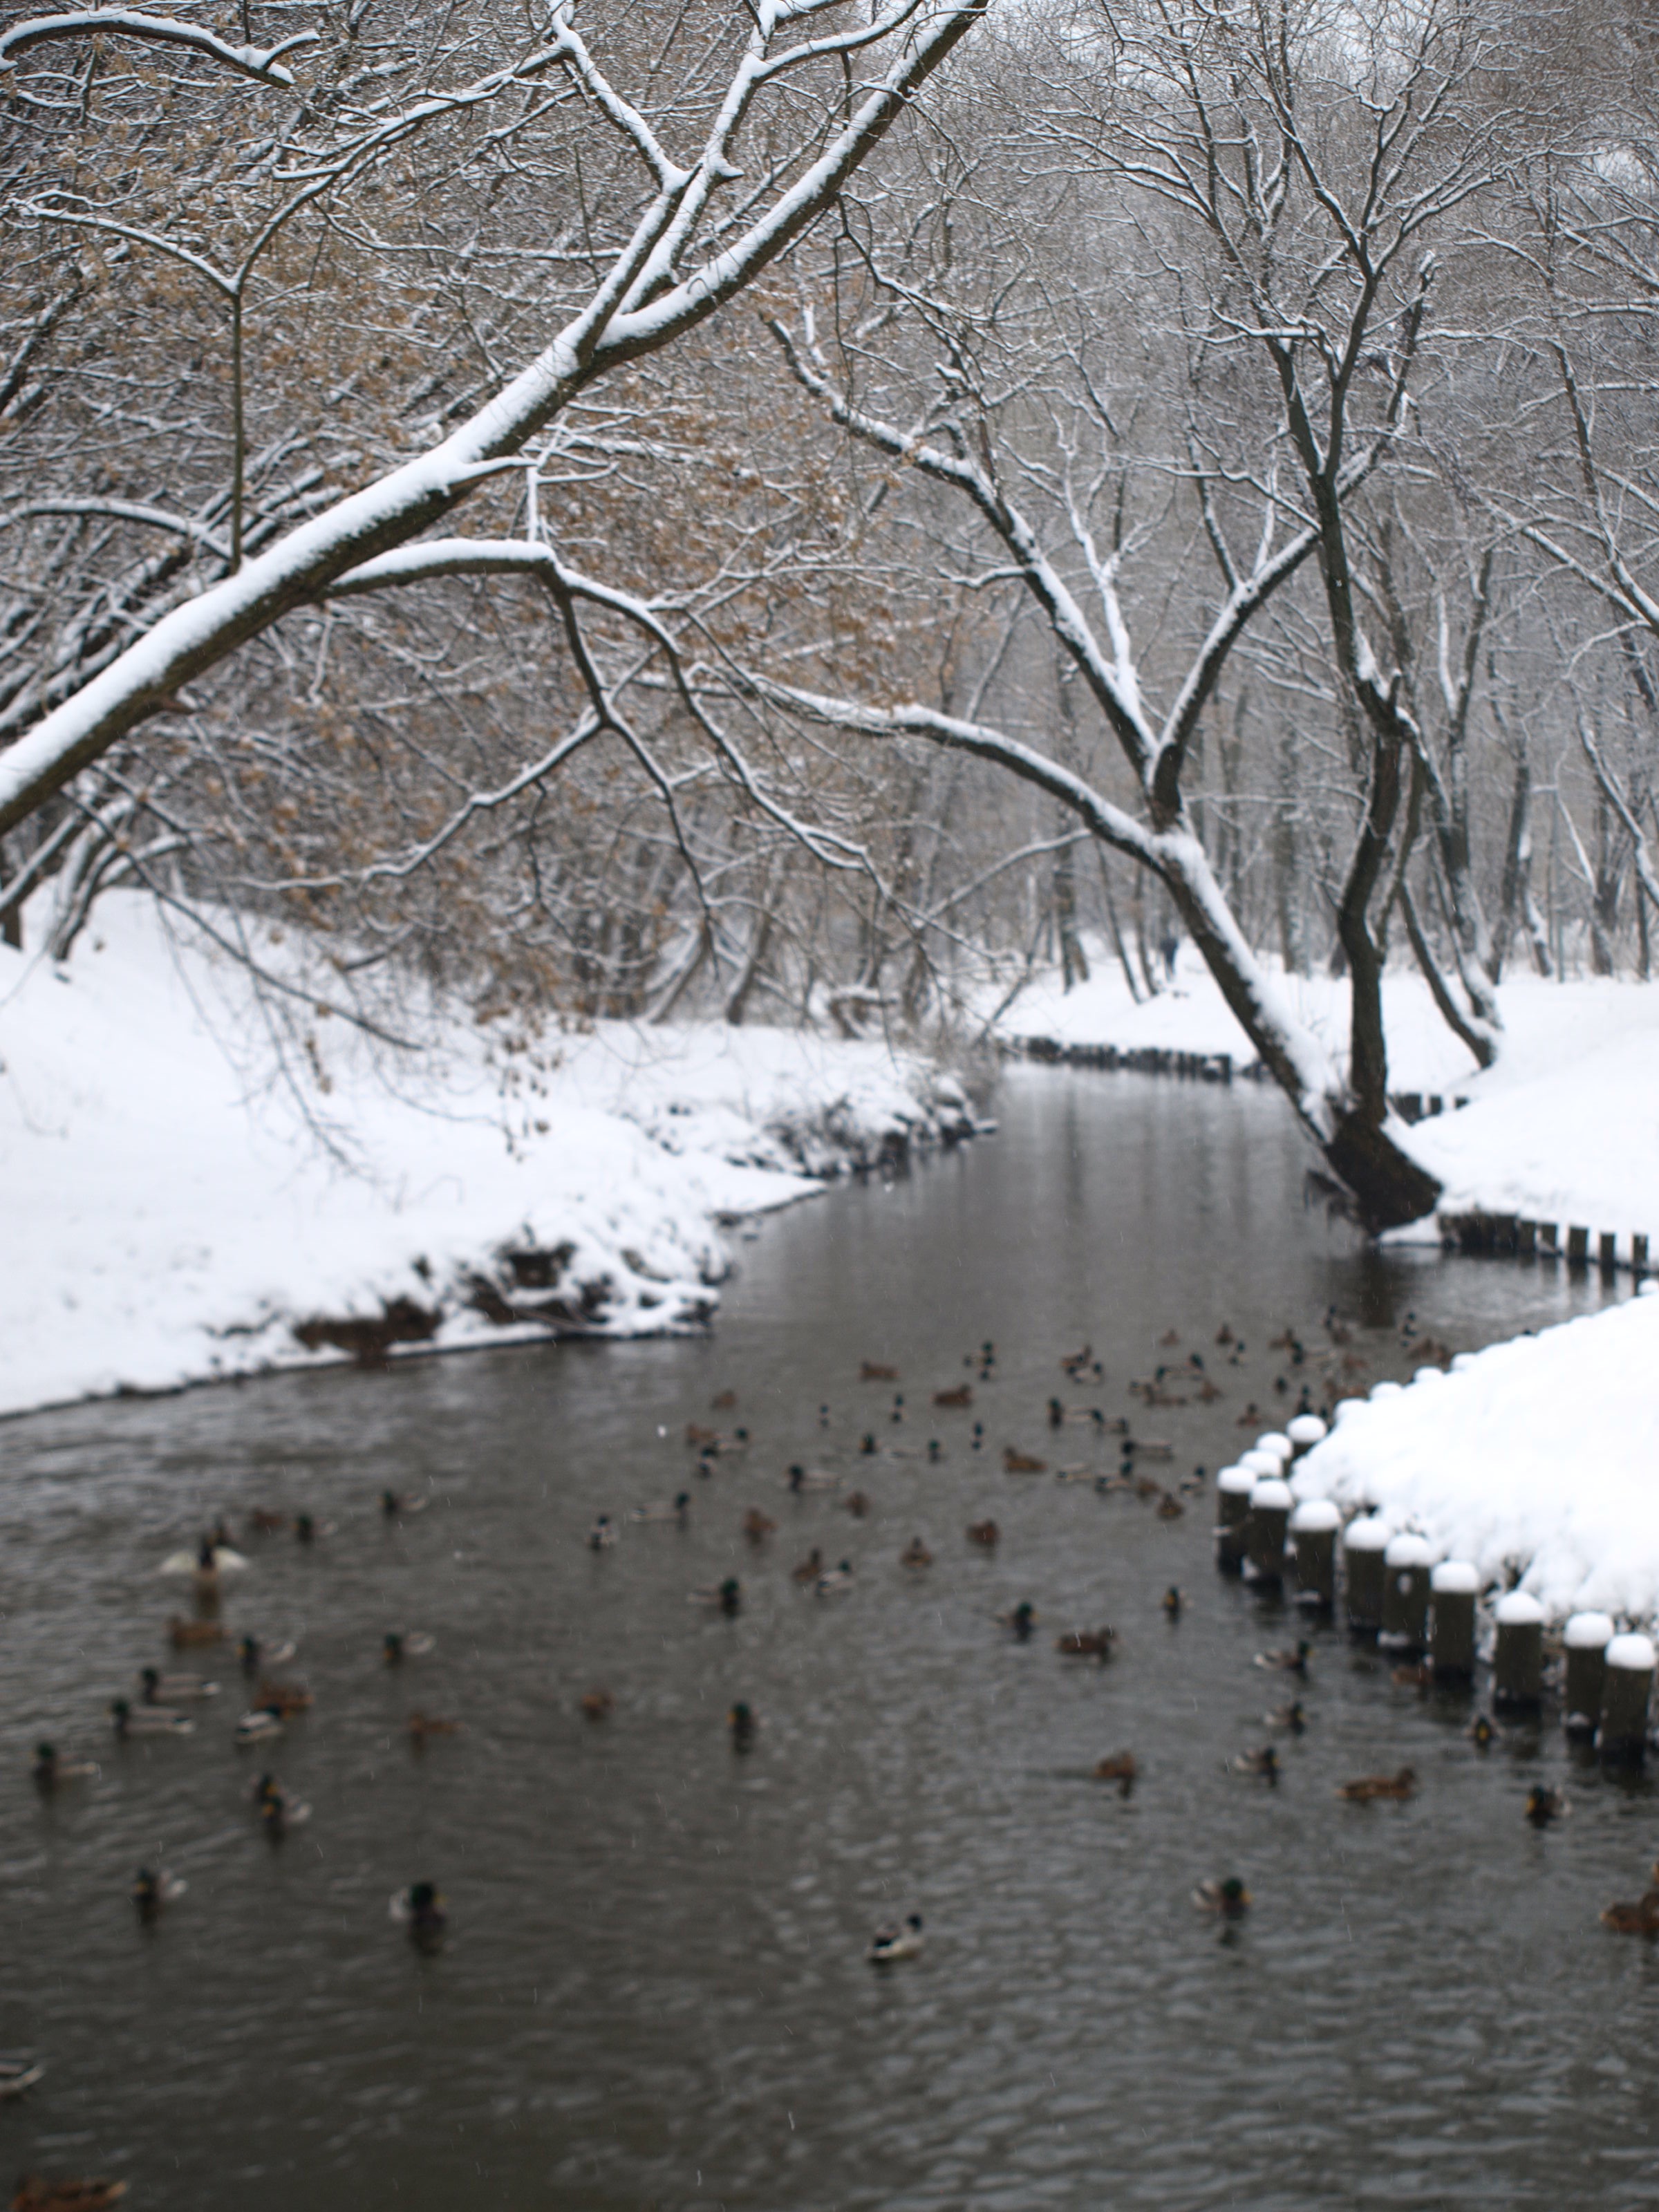
water, branch, snow, winter, bird, frost, river, ice, reflection, weather, season, water bird, freezing, atmospheric phenomenon